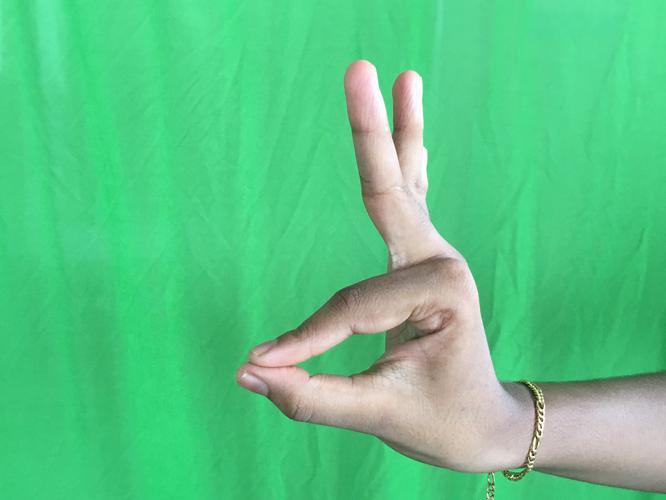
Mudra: Hamsasyam
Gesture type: single_hand